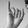
ASL letter: I